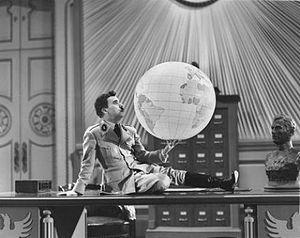
Le Globe Columbus pour les dirigeants de l’État et de l’industrie était un globe terrestre spécialement conçu pour Adolf Hitler et son parti nazi.
Adenoïd Hynkel est un personnage de fiction créé par Charlie Chaplin pour son film Le Dictateur en 1940.
Le Dictateur est un film américain satirique réalisé par Charlie Chaplin en 1940, dont c'est le premier film parlant.